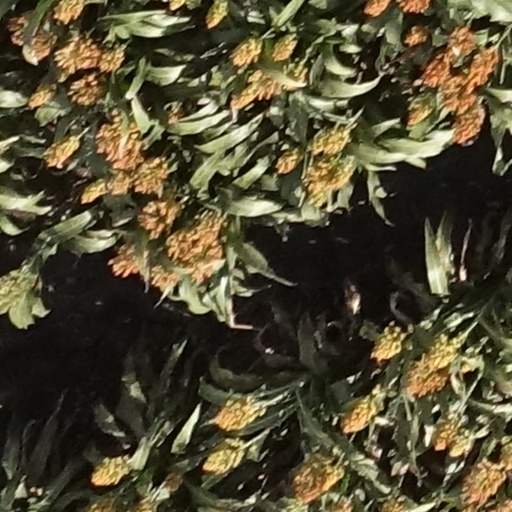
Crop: sorghum